Rail transportation in the United States

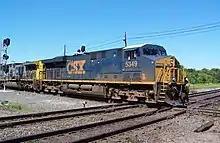
A CSX train at a diamond junction in Marion, Ohio

Rail transportation in the United States includes freight and passenger service. Freight moves along a well integrated network of standard gauge private freight railroads that also extend into Canada and Mexico. The United States has the largest rail transport network of any country in the world, about . A larger fraction of freight moves by rail in the United States then in most countries and freight rail companies are generally profitable.